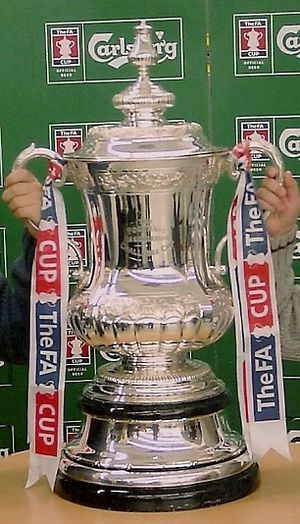
FA Cup
FA Cup-pokalen
Football Association Challenge Cup, i daglig tale FA Cup, er en pokalturnering i fodbold for mandlige klubhold fra England og Wales arrangeret af og navngivet efter det engelske fodboldforbund, The Football Association. Den blev første gang spillet i sæsonen 1871-72 og er den ældste fortsat aktive fodboldturnering i verden. Arsenal FC har rekorden for flest sejre i turnering, idet klubben har hjemført FA Cup-trofæet 14 gange. Turneringens nuværende navn er The Emirates FA Cup på grund af et sponsorat.